Lyttelton railway station

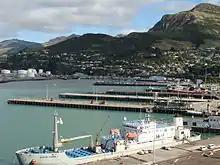
Lyttelton Port wharves 2, 3, 4, 5, 6, and 7. In the background at left is part of the oil terminal.

The wharves of the Lyttelton port played a major part in the rail operations at Lyttelton station. All railway operations at the port were managed by the Railways Department until the mid-1970s when the port was classified as a container port and the Minister of Railways decided to phase out department operations there over the next two years. During that transitional period, responsibility for management of the wharves was transferred to the Harbour Board.